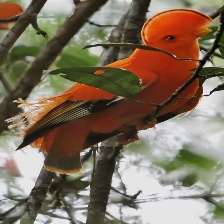
Species: COCK OF THE  ROCK
Scientific name: RUPICOLA